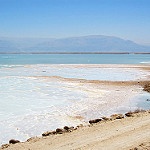
Label: sea